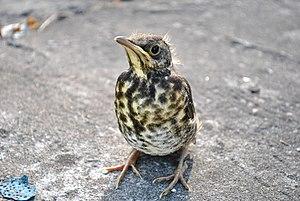
Zhnyborody est un village de l'ouest de l'Ukraine situé dans le raïon de Buchach de l'Oblast de Ternopil.